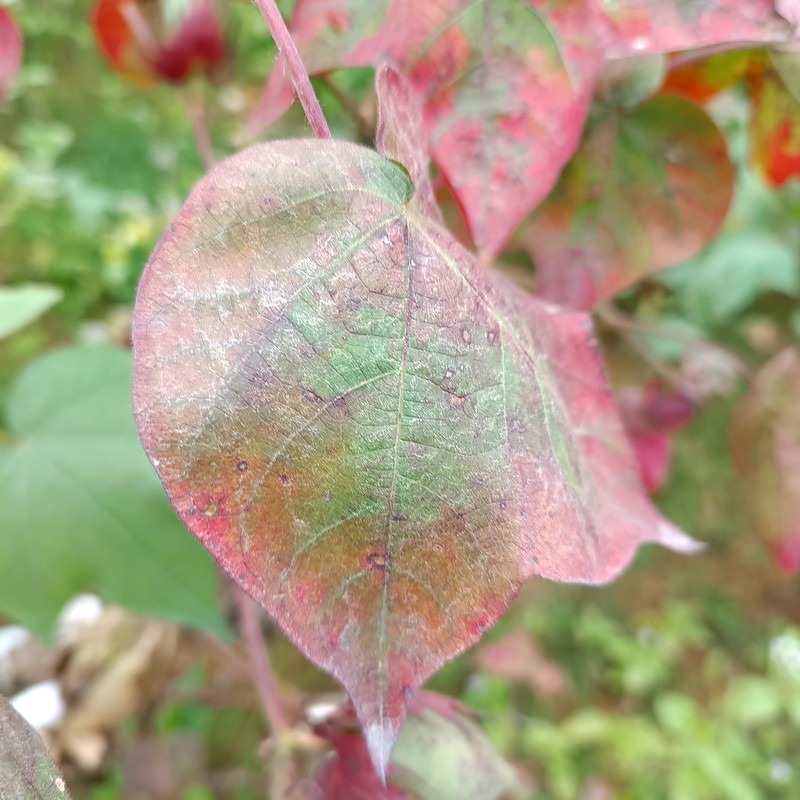
Label: Leaf Redding